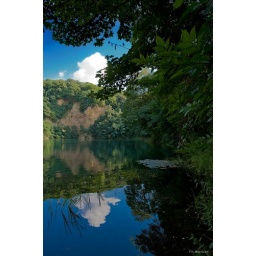
A lake in the forest